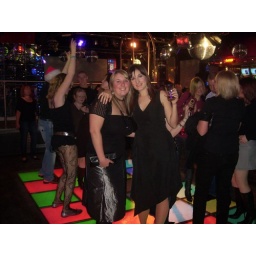
Yes, I know you've all spotted the girl in the background who appears to have forgotten her skirt!!!